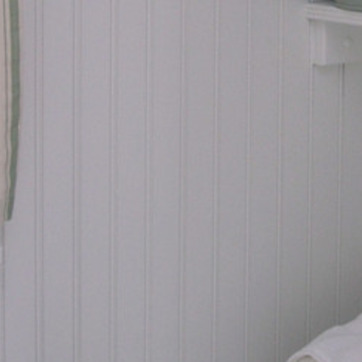
Material: painted